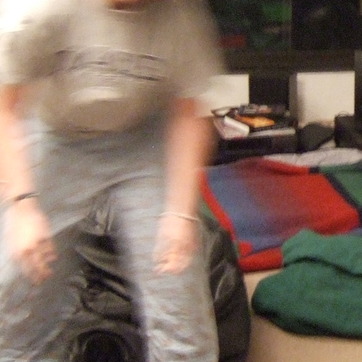
Material: skin